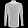
Label: Shirt